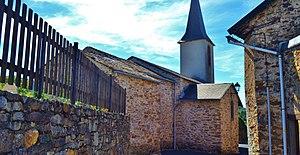
église St Salvy